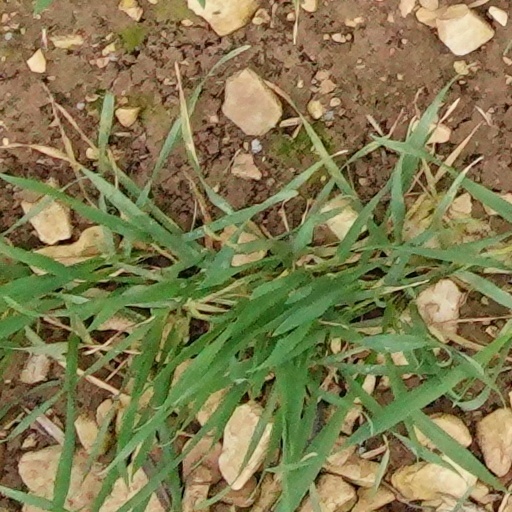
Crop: wheat